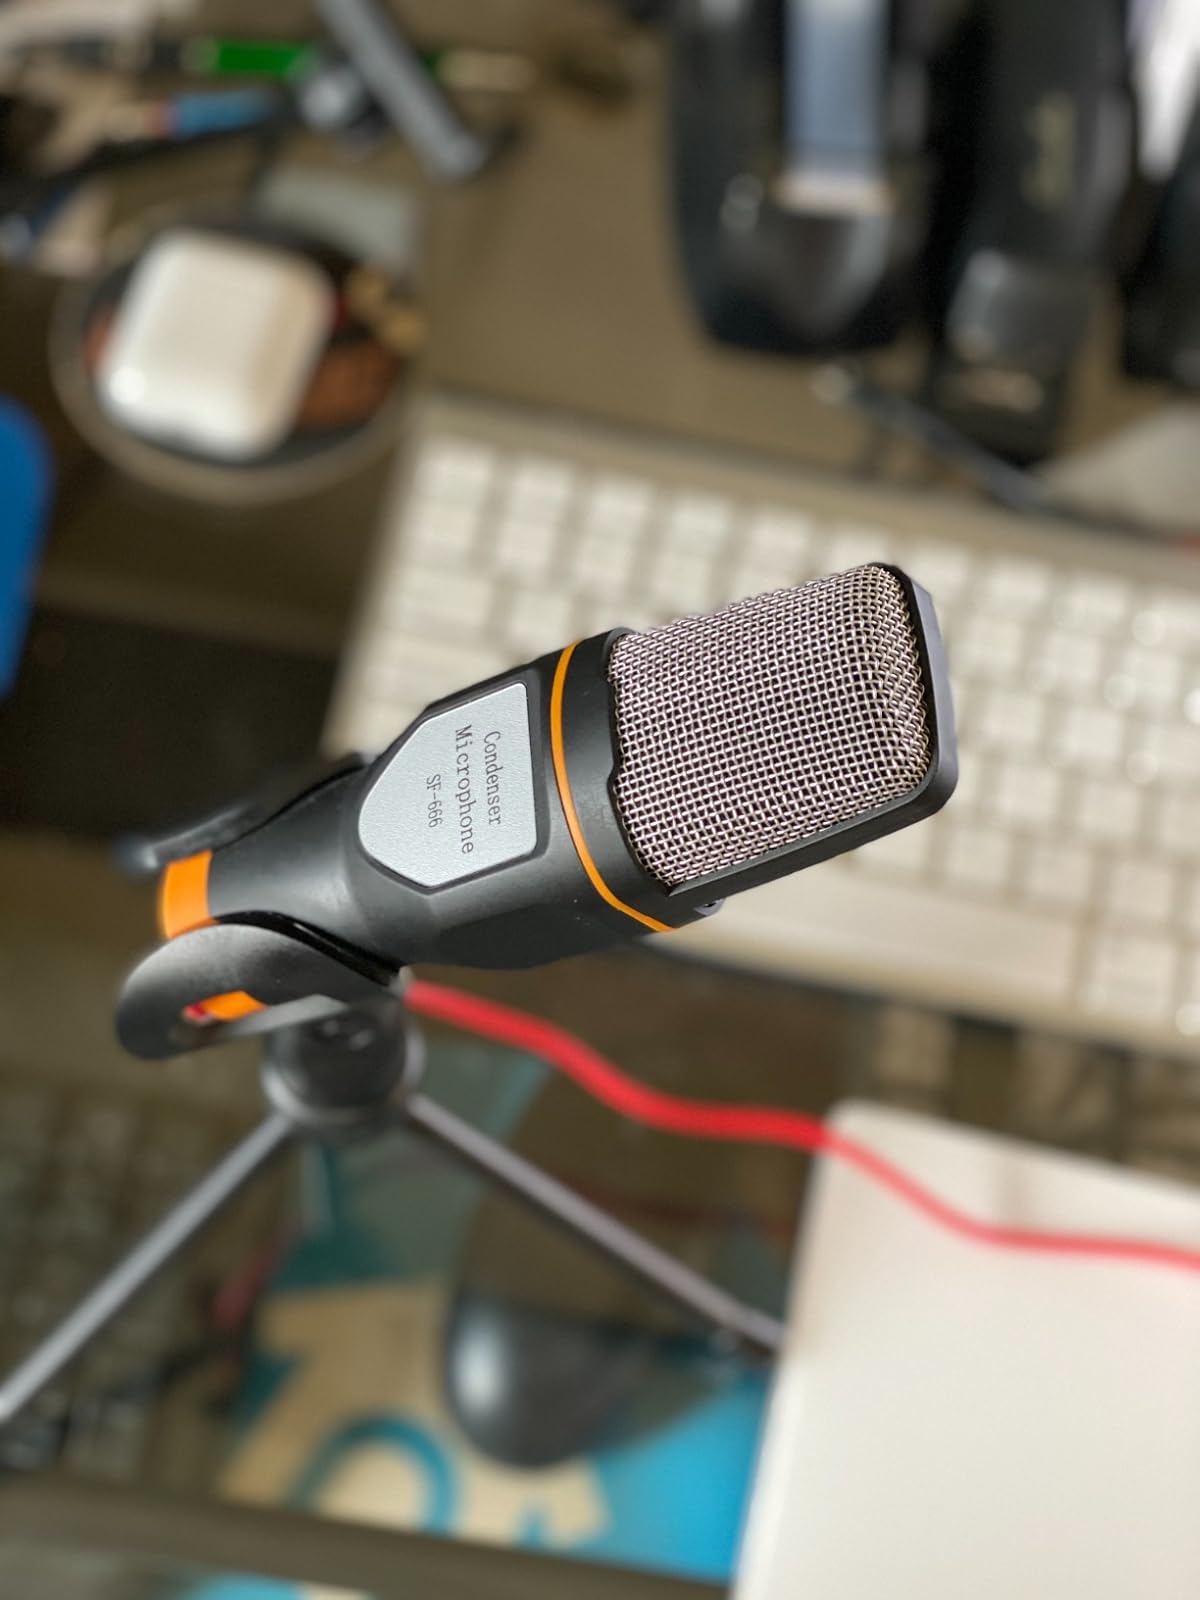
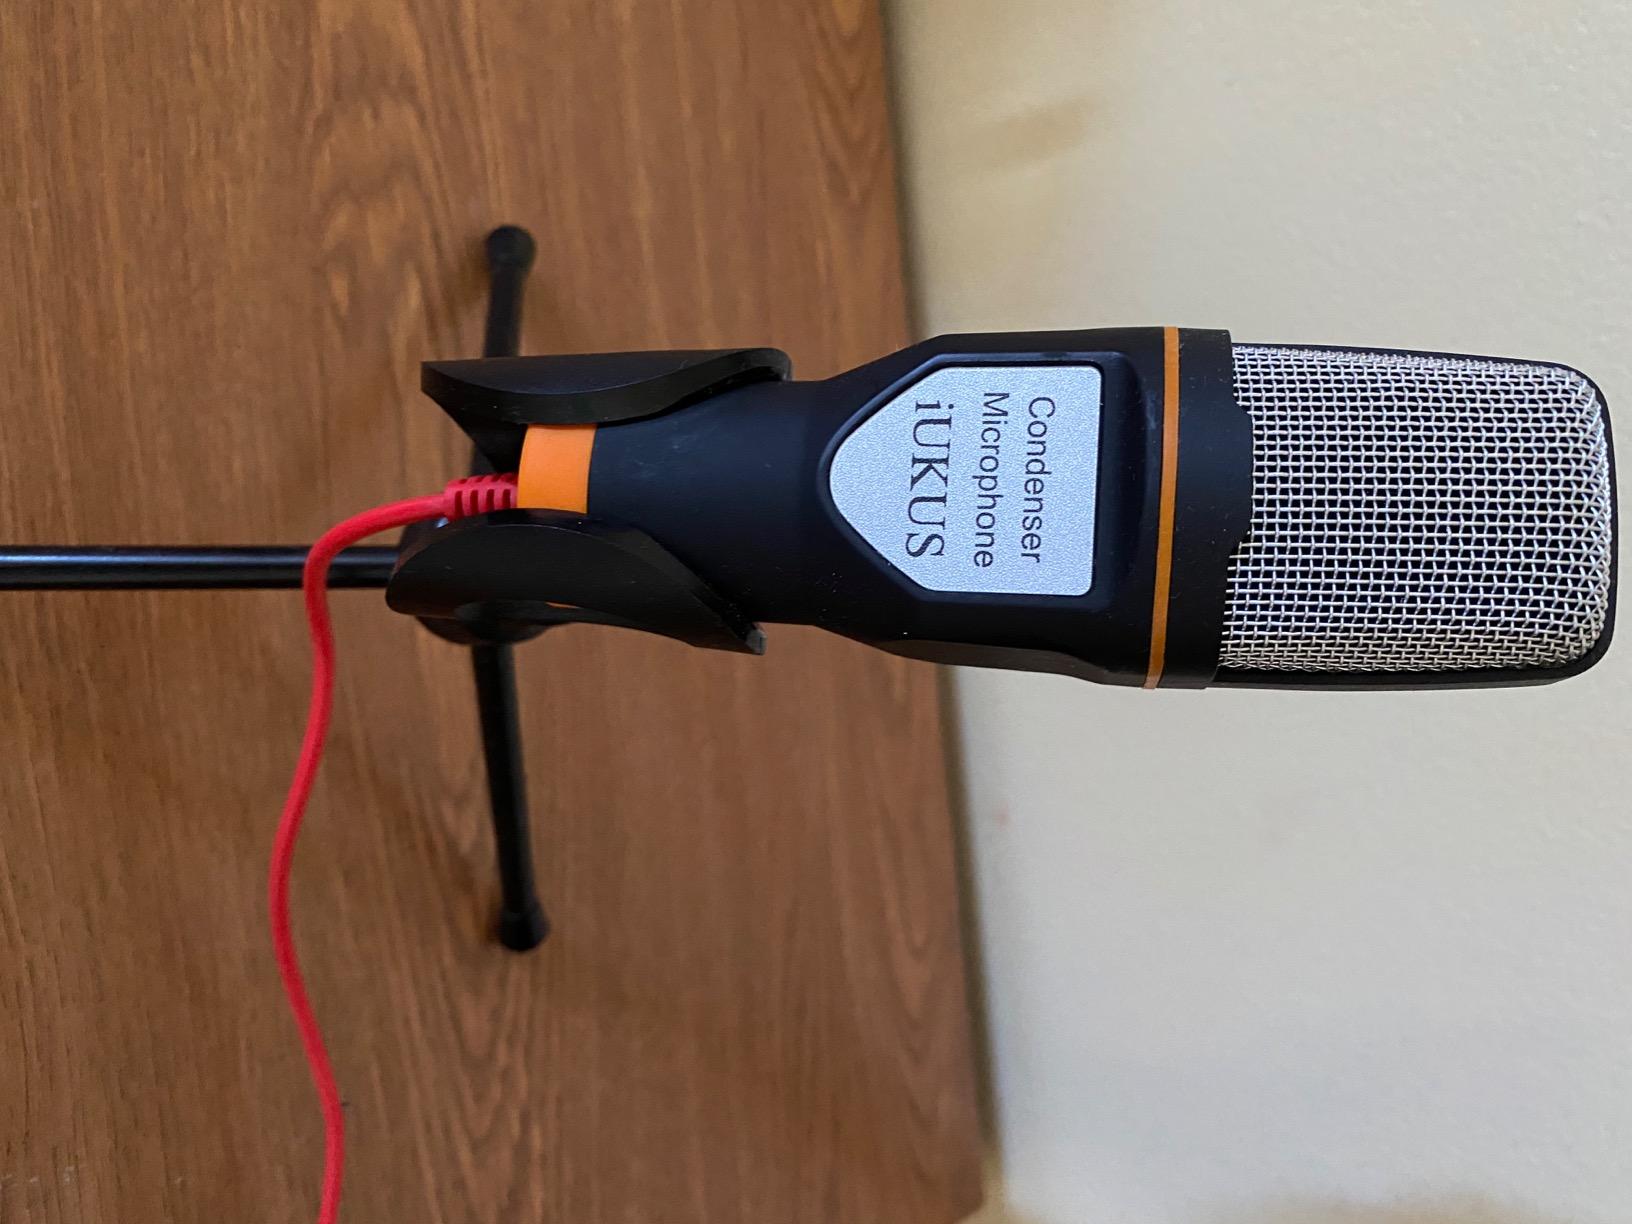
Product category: microphone
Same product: yes